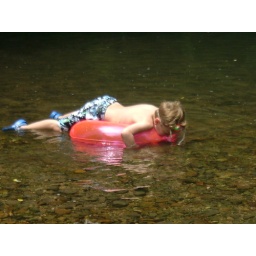
Mason looking for rocks and fish in the swimming hole